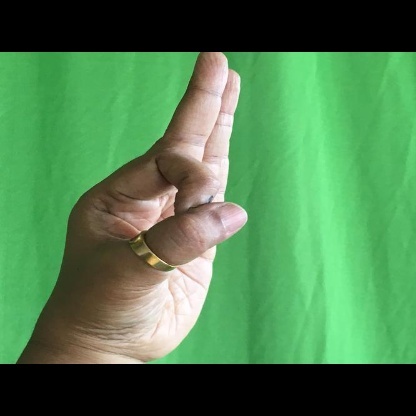
Mudra: Aralam